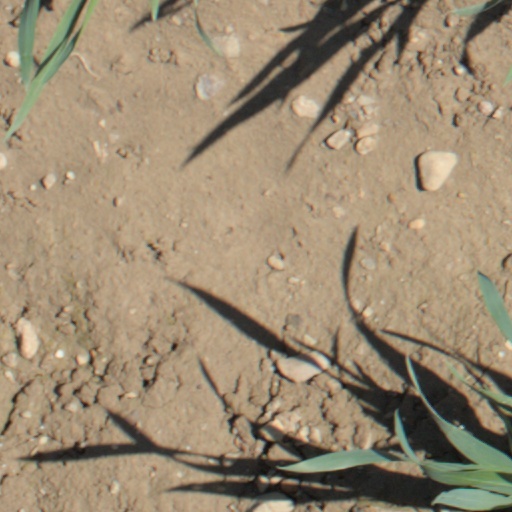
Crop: wheat